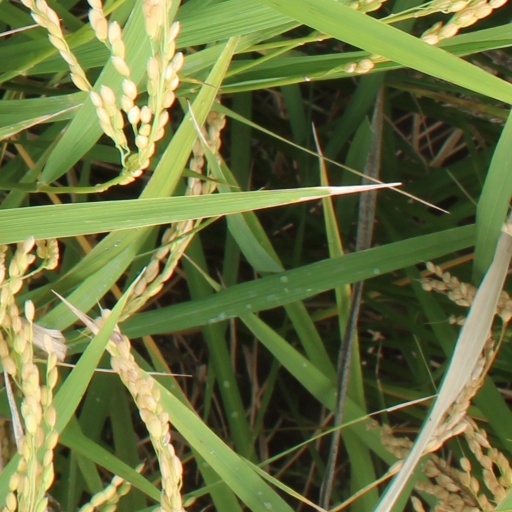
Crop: rice